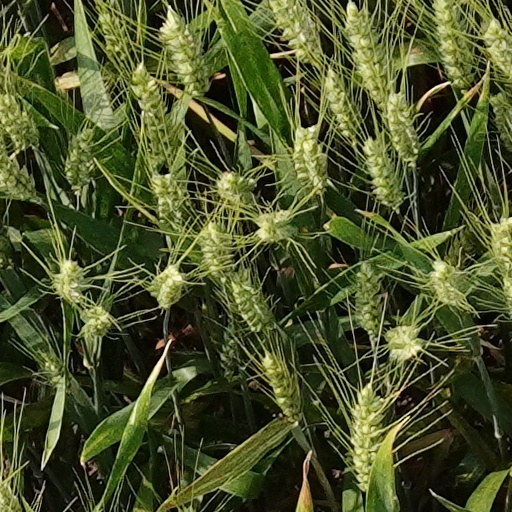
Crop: wheat